Conifer

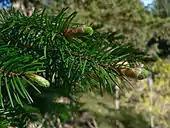
Pinaceae: needle-like leaves and vegetative buds of Coast Douglas fir ("Pseudotsuga menziesii" var. "menziesii")

All living conifers are woody plants, and most are trees, the majority having a monopodial growth form (a single, straight trunk with side branches) with strong apical dominance. Many conifers have distinctly scented resin, secreted to protect the tree against insect infestation and fungal infection of wounds. Fossilized resin hardens into amber, which has been commercially exploited historically (for example, in New Zealand's 19th-century kauri gum industry).